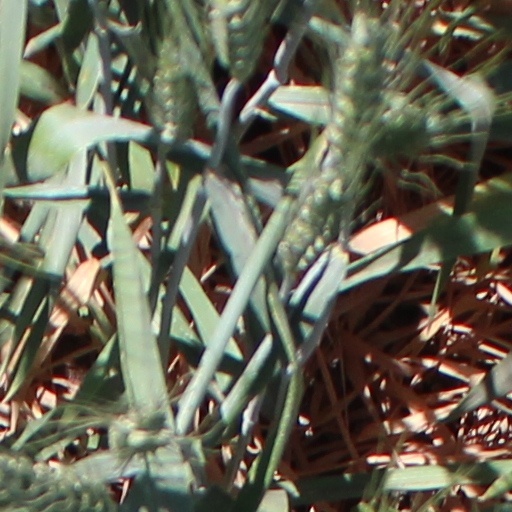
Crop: wheat